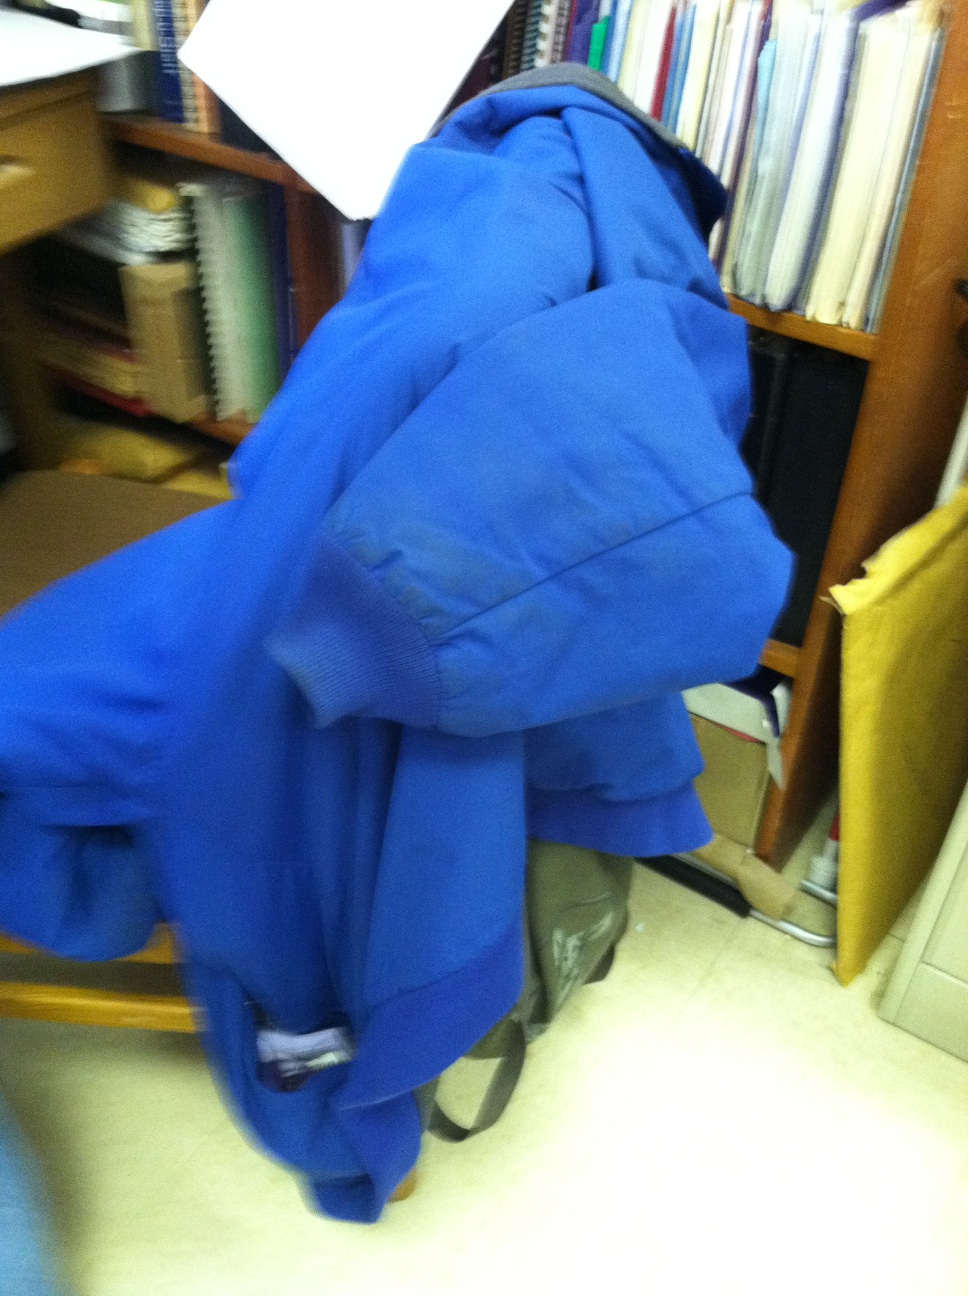Question: What color is this?
Answer: blue